WGN-TV

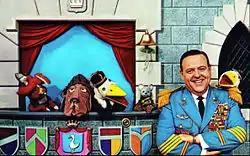
"Garfield Goose and Friends" was one of the earliest television programs WGN-TV would broadcast in color.

In March 1957, WGN began carrying programming from the NTA Film Network; the station served as the programming service's primary Chicago affiliate, offering the majority of NTA's program offerings. (The remaining, limited number of NTA shows not carried by WGN were split between ABC-owned WBKB-TV and NBC-owned WNBQ.) This relationship lasted until National Telefilm Associates discontinued the service in November 1961. On November 8, 1957, after conducting internal tests since the fall of 1956, WGN-TV—which had ordered RCA color television equipment in the fall of 1952—began broadcasting select programs in color, consisting primarily of syndicated programs available in the format. In January 1958, WGN became the second Chicago television station (after WNBQ, which began televising programs in the format in January 1954) to begin transmitting local programming in color; along with other color telecasting upgrades to its production and master control facilities, WGN was also the first television station in the world to use equipment (provided by Ampex) capable of videotape recording and playback of color telecasts. The first live program on the station to be broadcast in the format was "Ding Dong School", a music-focused children's program hosted by Jackie Van (which WGN picked up in 1957, following its cancellation by WNBQ). In 1958, WGN-TV earned a Peabody Award—the only local television station to earn the accolade—for its short-lived children's program "The Blue Fairy" (which was hosted by Brigid Bazlen in the title role, and, along with "Garfield Goose and Friends", was one of the first two children's programs produced by the station to be broadcast in color).